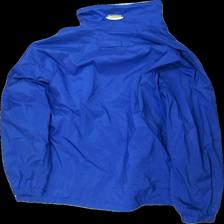
View: back
Type: Jacket
Category: Men
Brand: Not in the list
Brand text on label: bestin town competition
Colors: Blue, Multicolor
Material: 100% polyester
Cut: Regular
Size: L
Season: All
Stains: Major
Holes: Minor
Damage: hål
Damage location: bottom right
Damage 2: smuts fläckar
Damage 2 location: middle center
Damage 3: smuts fläckar på ärmar
Damage 3 location: middle center
Price range: <50
Recommended usage: Export
Description: blå vindjacka
Comment: finns många smuts fläckar